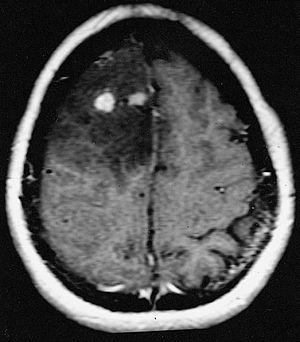
Les astrocytomes anaplasiques sont des tumeurs malignes. Ils se développent à partir des astrocytes. Ils sont classés avec les glioblastomes multiformes et les oligodendrogliomes parmi les gliomes malins.